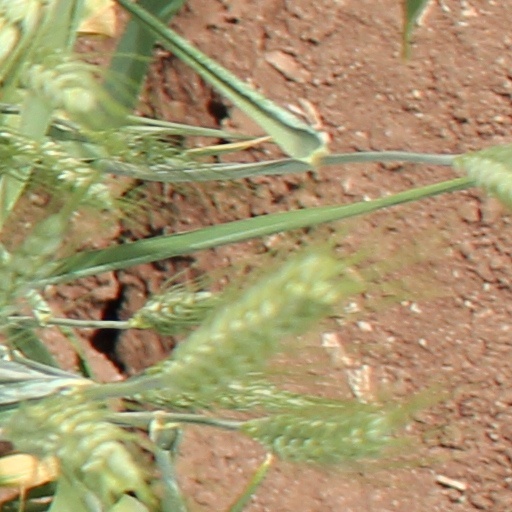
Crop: wheat